Swiss National Library

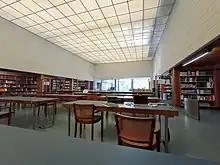
Swiss National Library main reading room

Special collections that are housed at the National Library include the Lüthi Bible Collection, musical estates, the Archives of the New Helvetic Society and many more collections on topics including library science, press and radio, politics, sports, science and genealogy.